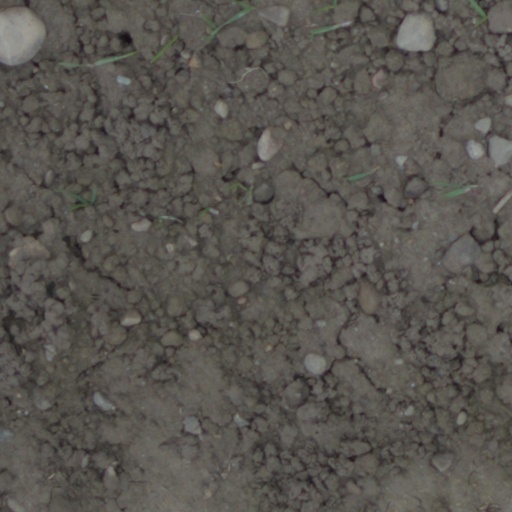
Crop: wheat